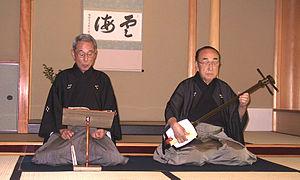
Le shamisen est un instrument de musique traditionnel à cordes pincées utilisé en musique japonaise. C'est un luth à long manche à la touche lisse.
Le bunraku est un type de théâtre japonais datant du XVIIᵉ siècle. Les personnages y sont représentés par des marionnettes de grande taille, manipulées à vue.
Le théâtre japonais, qui se forme au cours du XIVᵉ siècle mais hérite de plusieurs siècles de danses rituelles et de spectacles de divertissement variés, se caractérise par un répertoire fortement ancré dans la littérature et par une forte tendance à la stylisation et à la recherche d’esthétisme.
Les biens culturels immatériels du Japon, tels que définis par la loi japonaise pour la protection des biens culturels, sont des éléments du patrimoine culturel du Japon d'une haute valeur historique ou artistique comme le théâtre, la musique et les techniques artisanales. Le terme se réfère exclusivement aux compétences humaines possédées par des individus ou des groupes et qui sont indispensables pour produire les Biens Culturels.